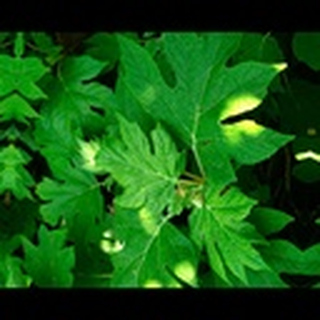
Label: healthy_cotton